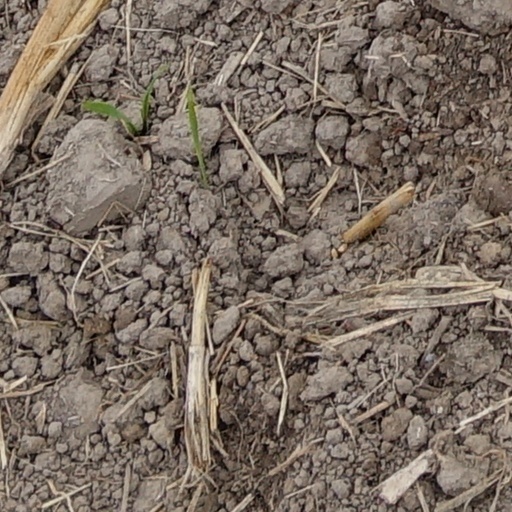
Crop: wheat